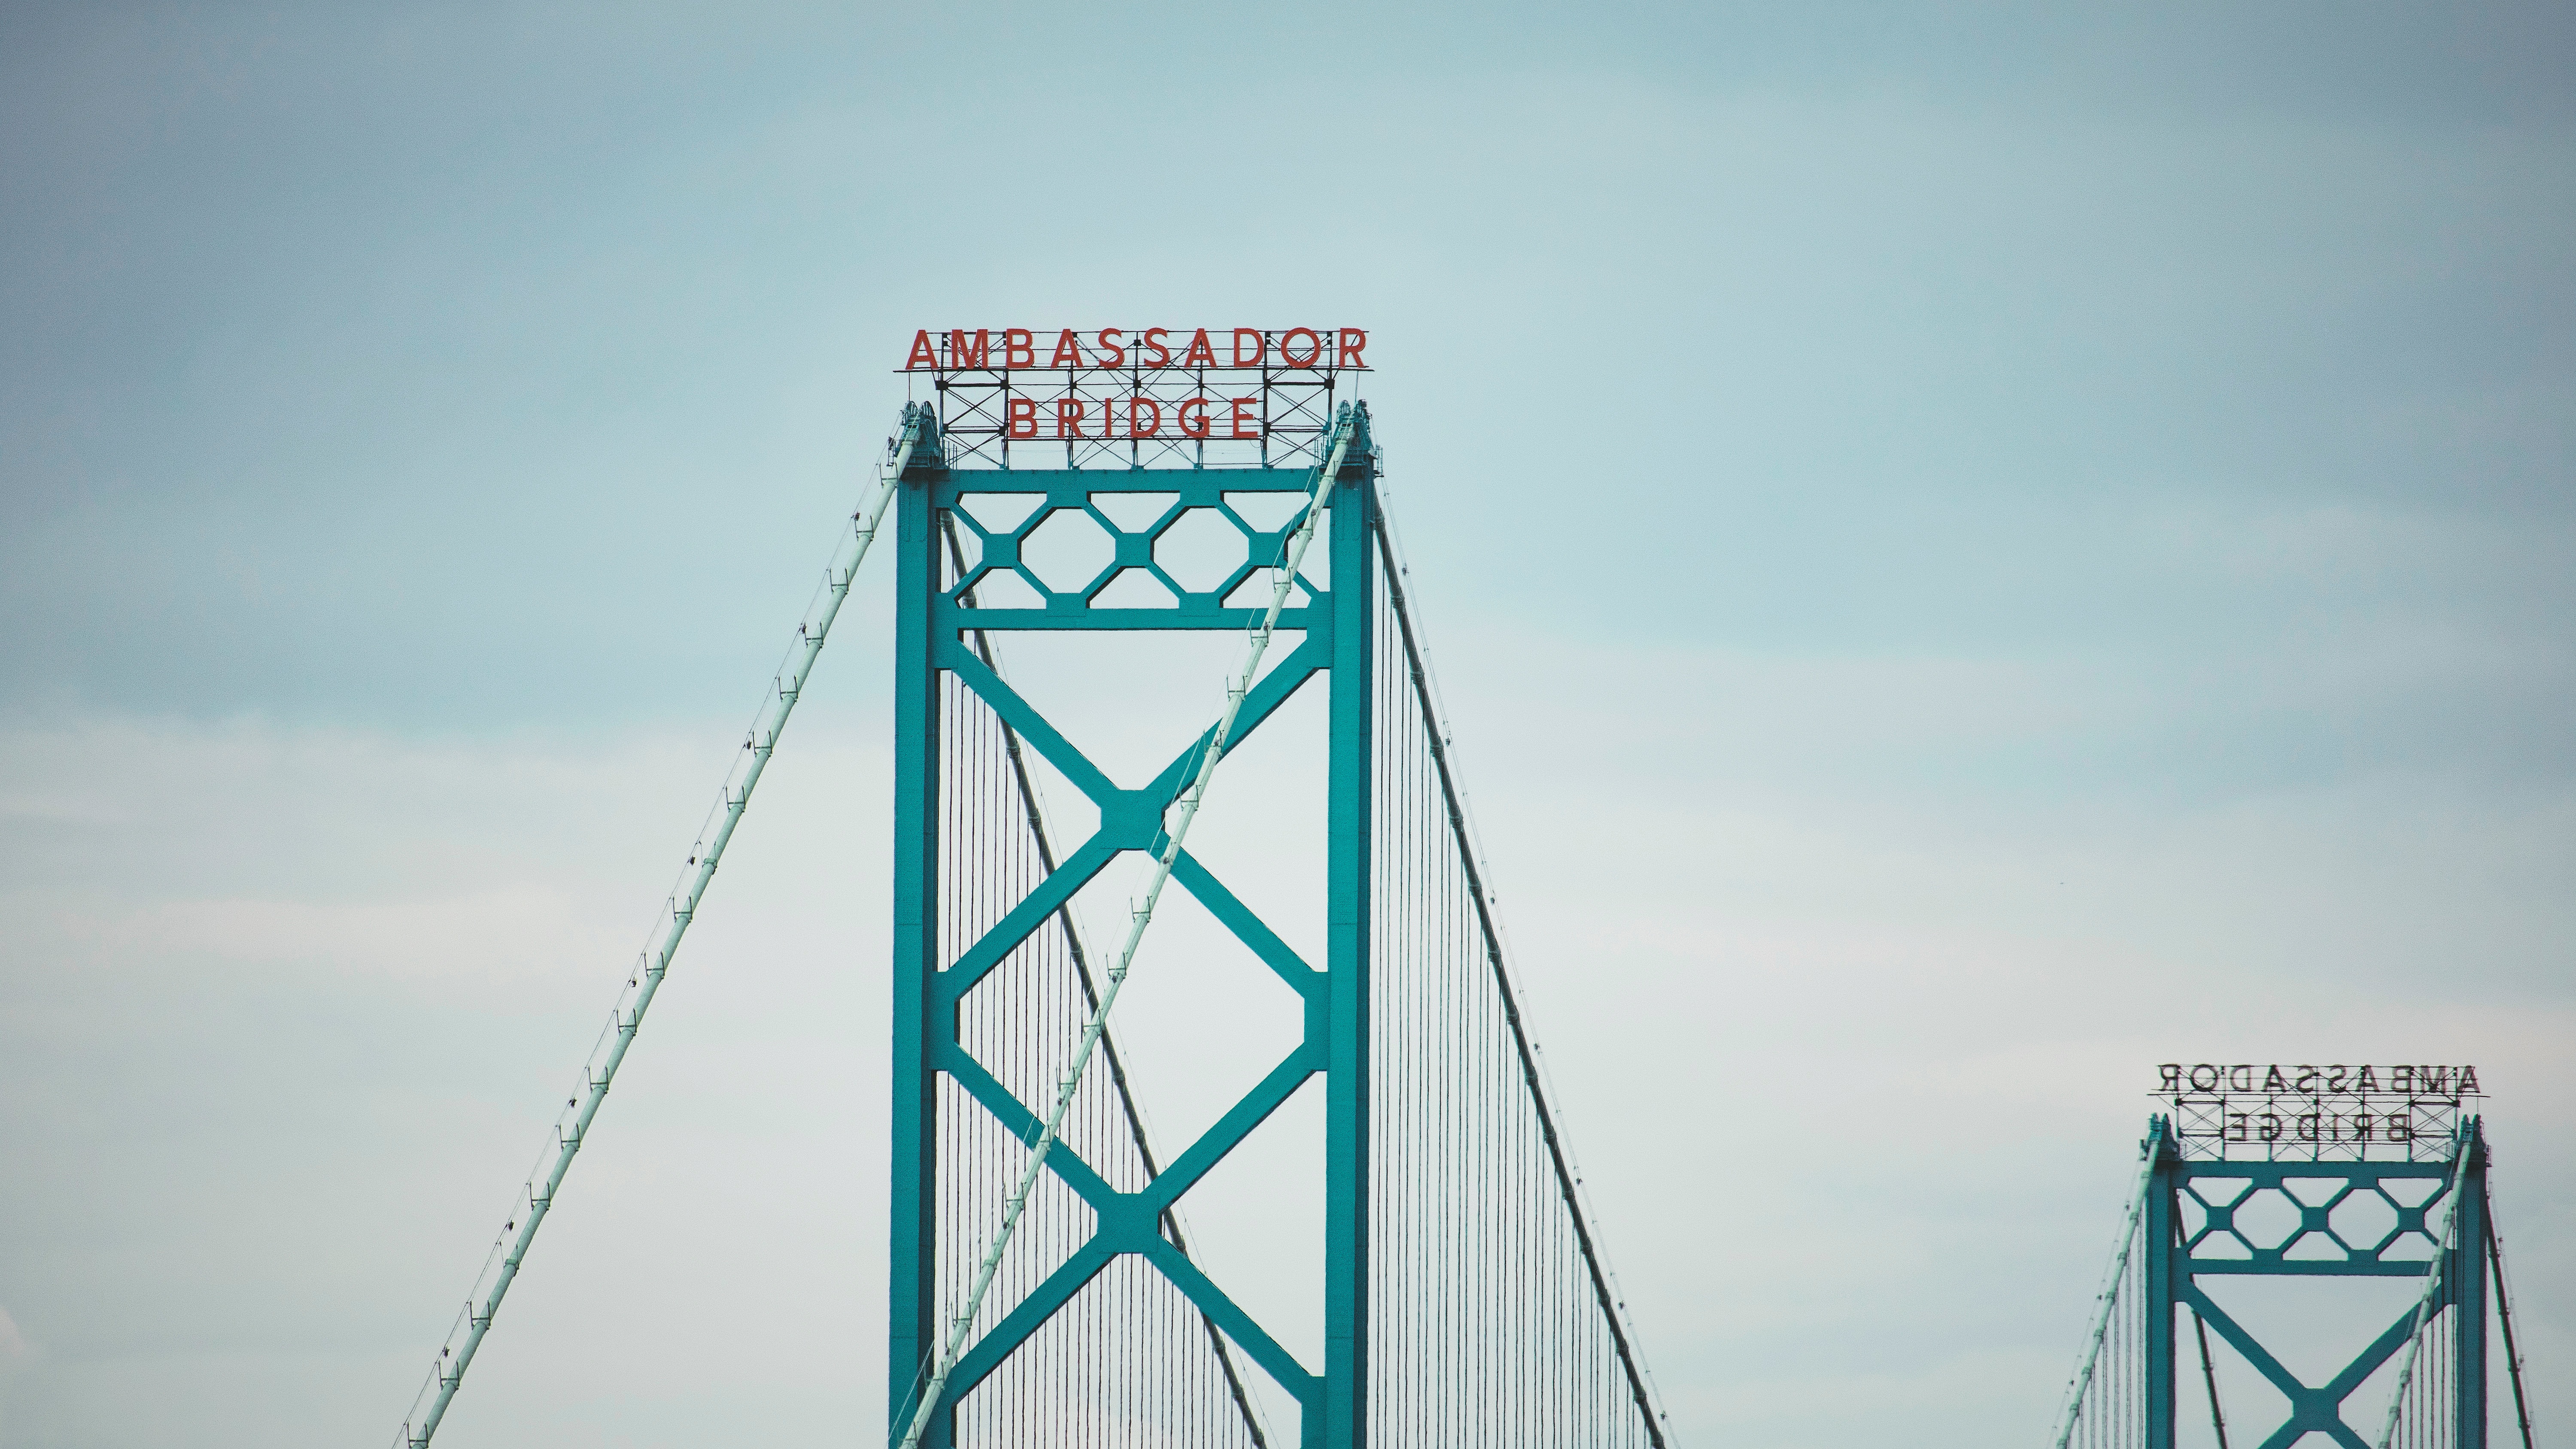
sky, bridge, skyscraper, line, tower, mast, landmark, blue, signage, tower block, shape